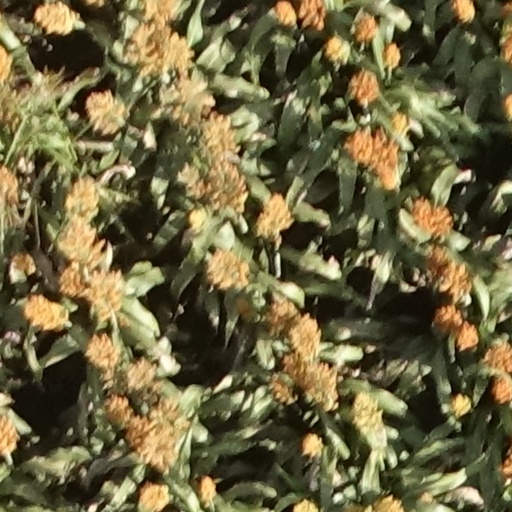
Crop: sorghum